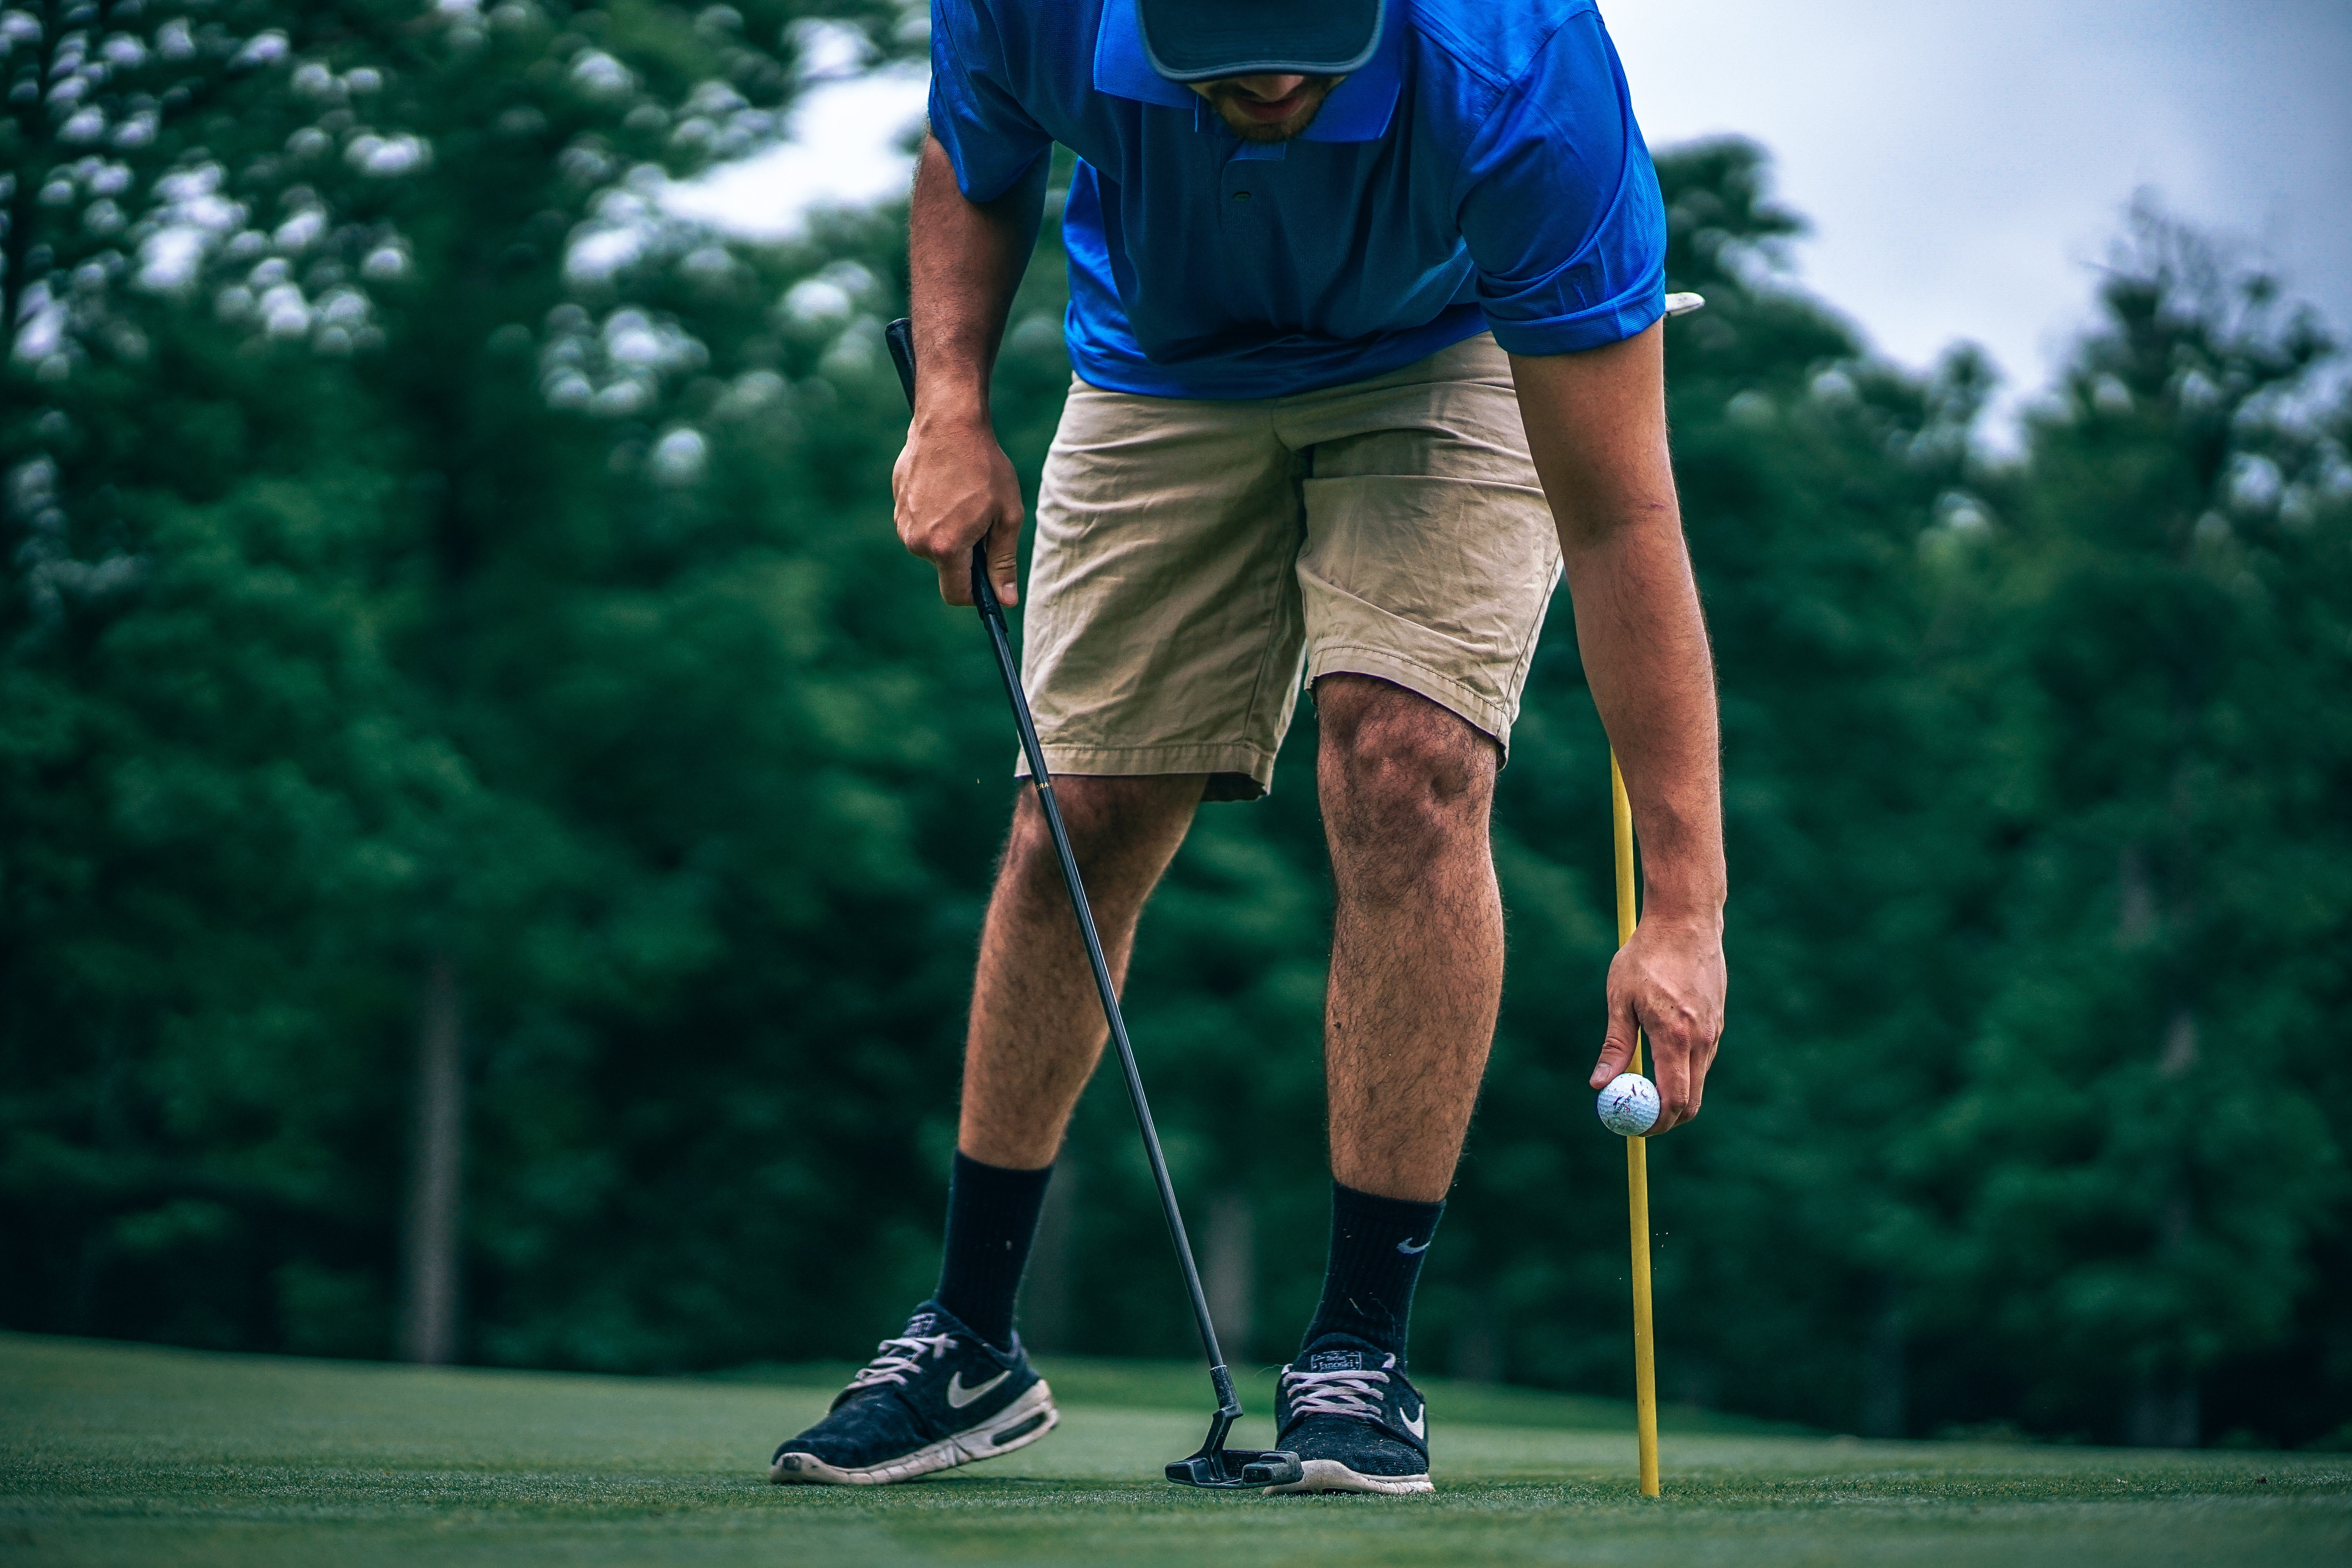
recreation, green, golf, sports, tournament, golfer, ball game, outdoor recreation, individual sports, competition event, professional golfer, fourball